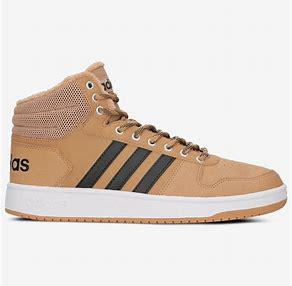
Brand: adidas
Model: NEO Hoops 2 Mid Skate